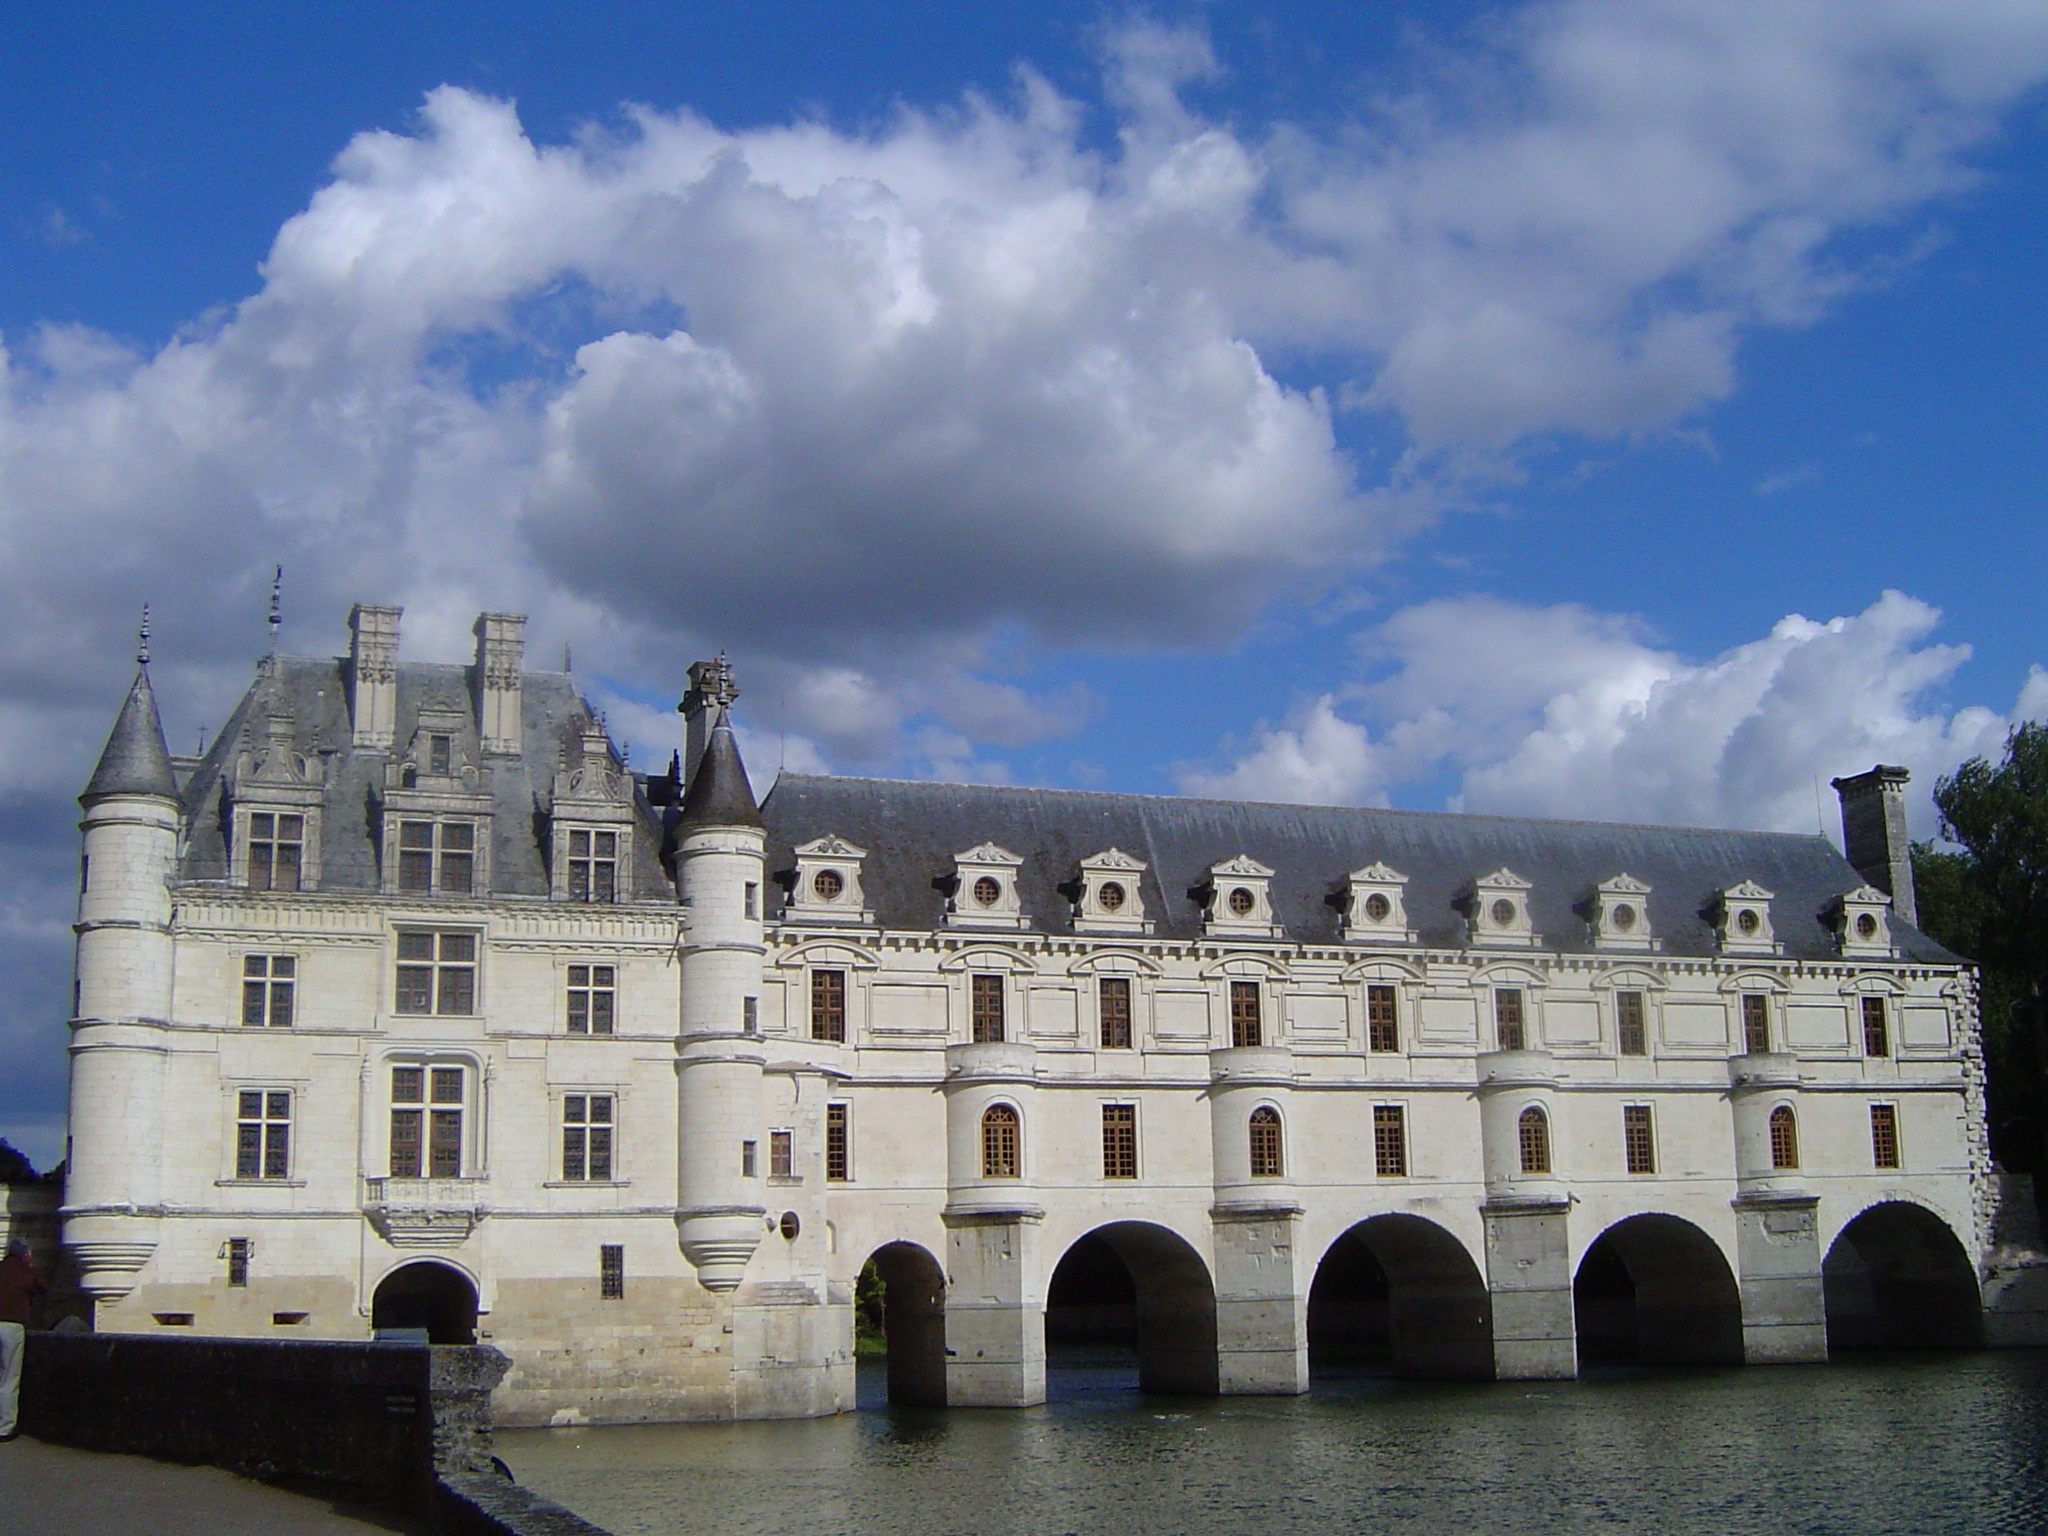
architecture, building, chateau, palace, river, tourist, castle, landmark, attraction, tourism, waterway, gothic, cher, culture, renaissance, famous, heritage, gardens, historical, loire, tours, chenonceau